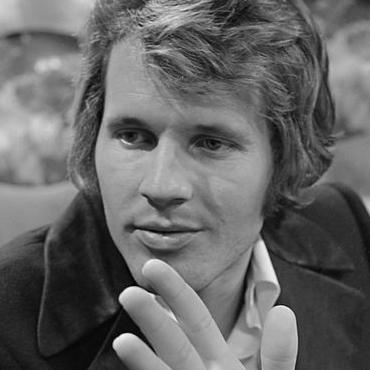
Age: 23